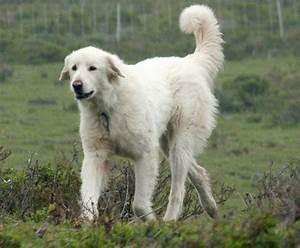
dog